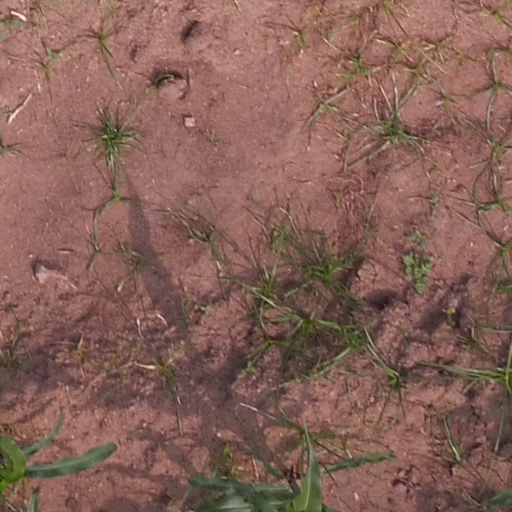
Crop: maize; corn